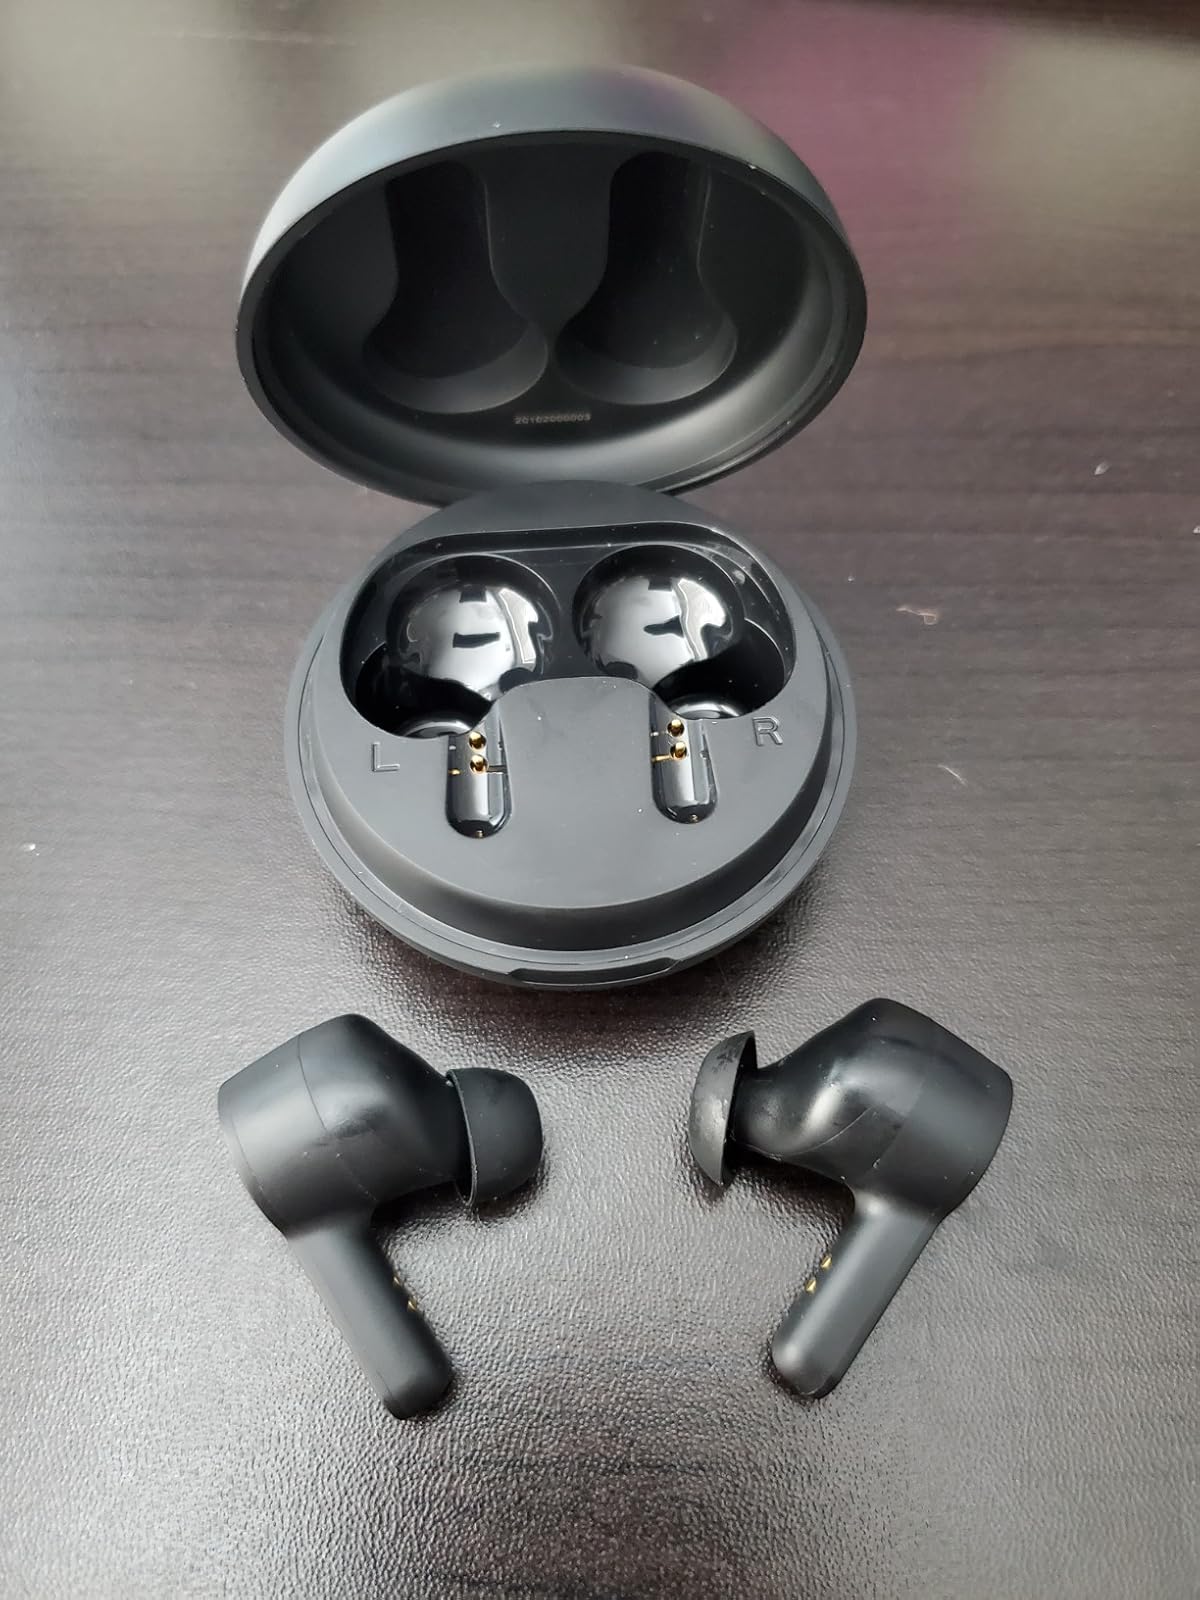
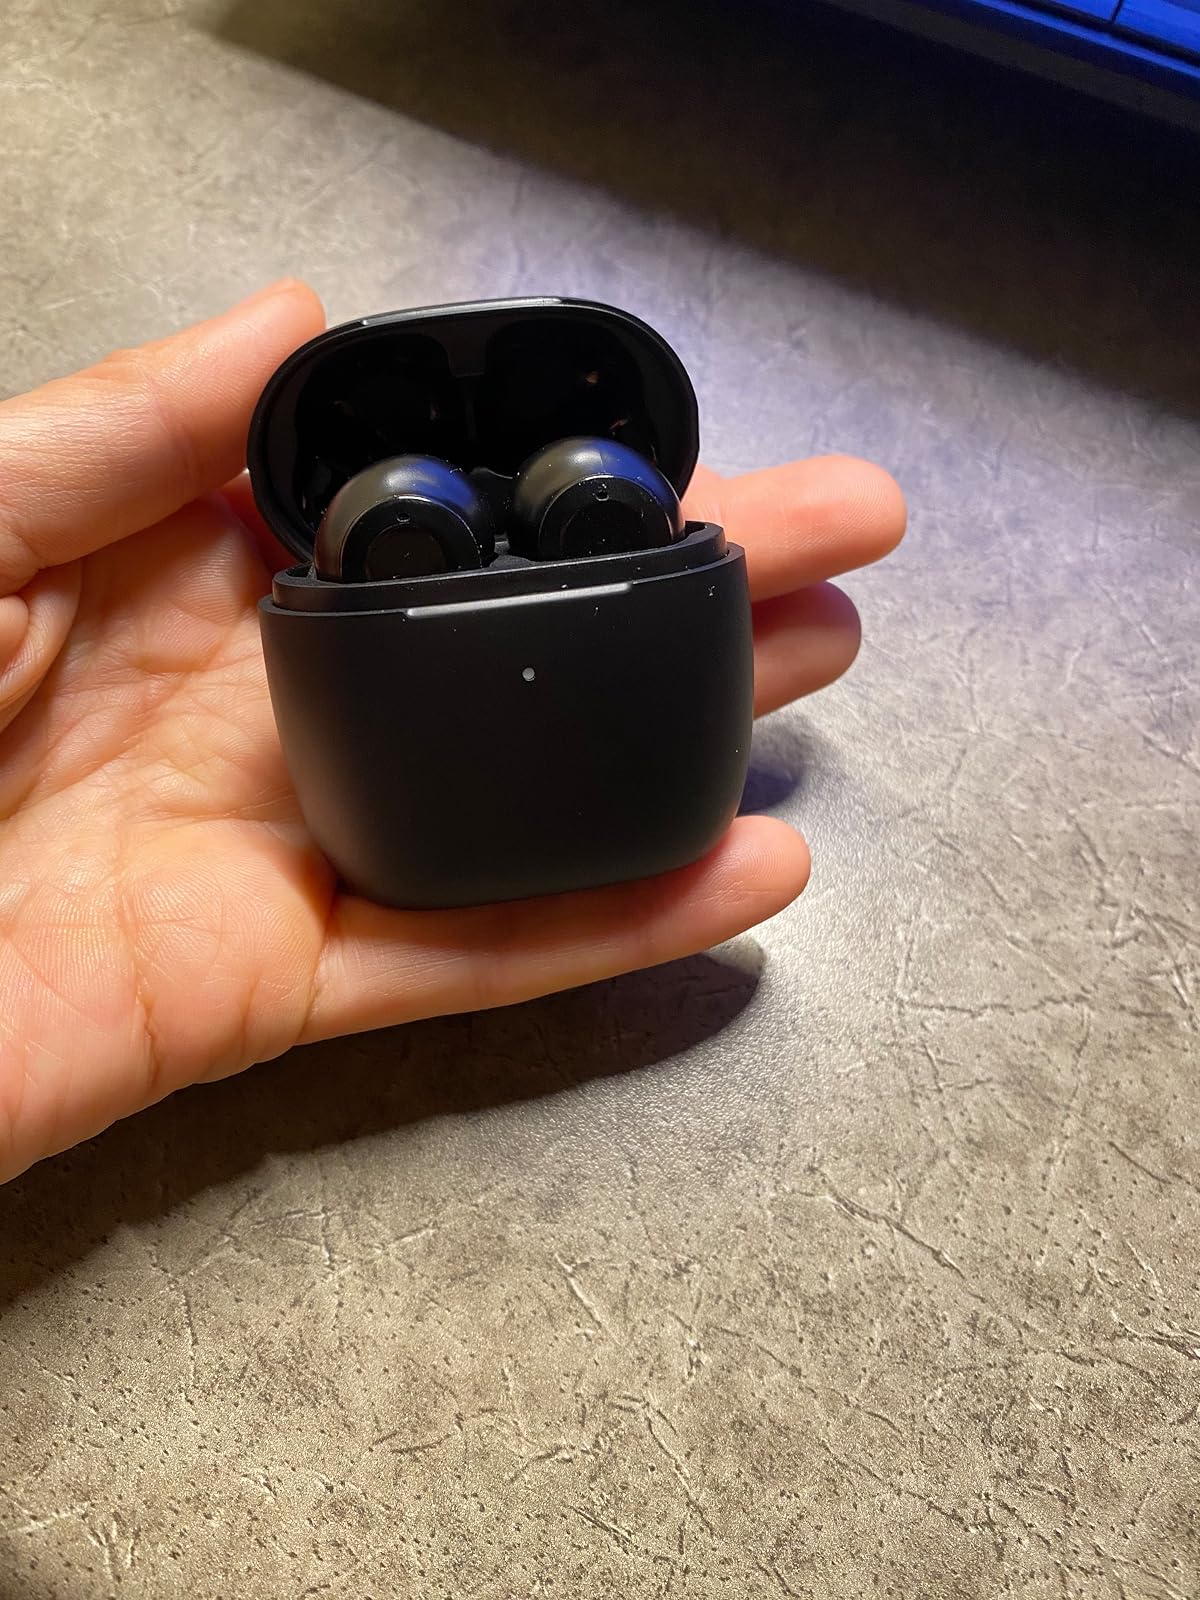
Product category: earbuds
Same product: no